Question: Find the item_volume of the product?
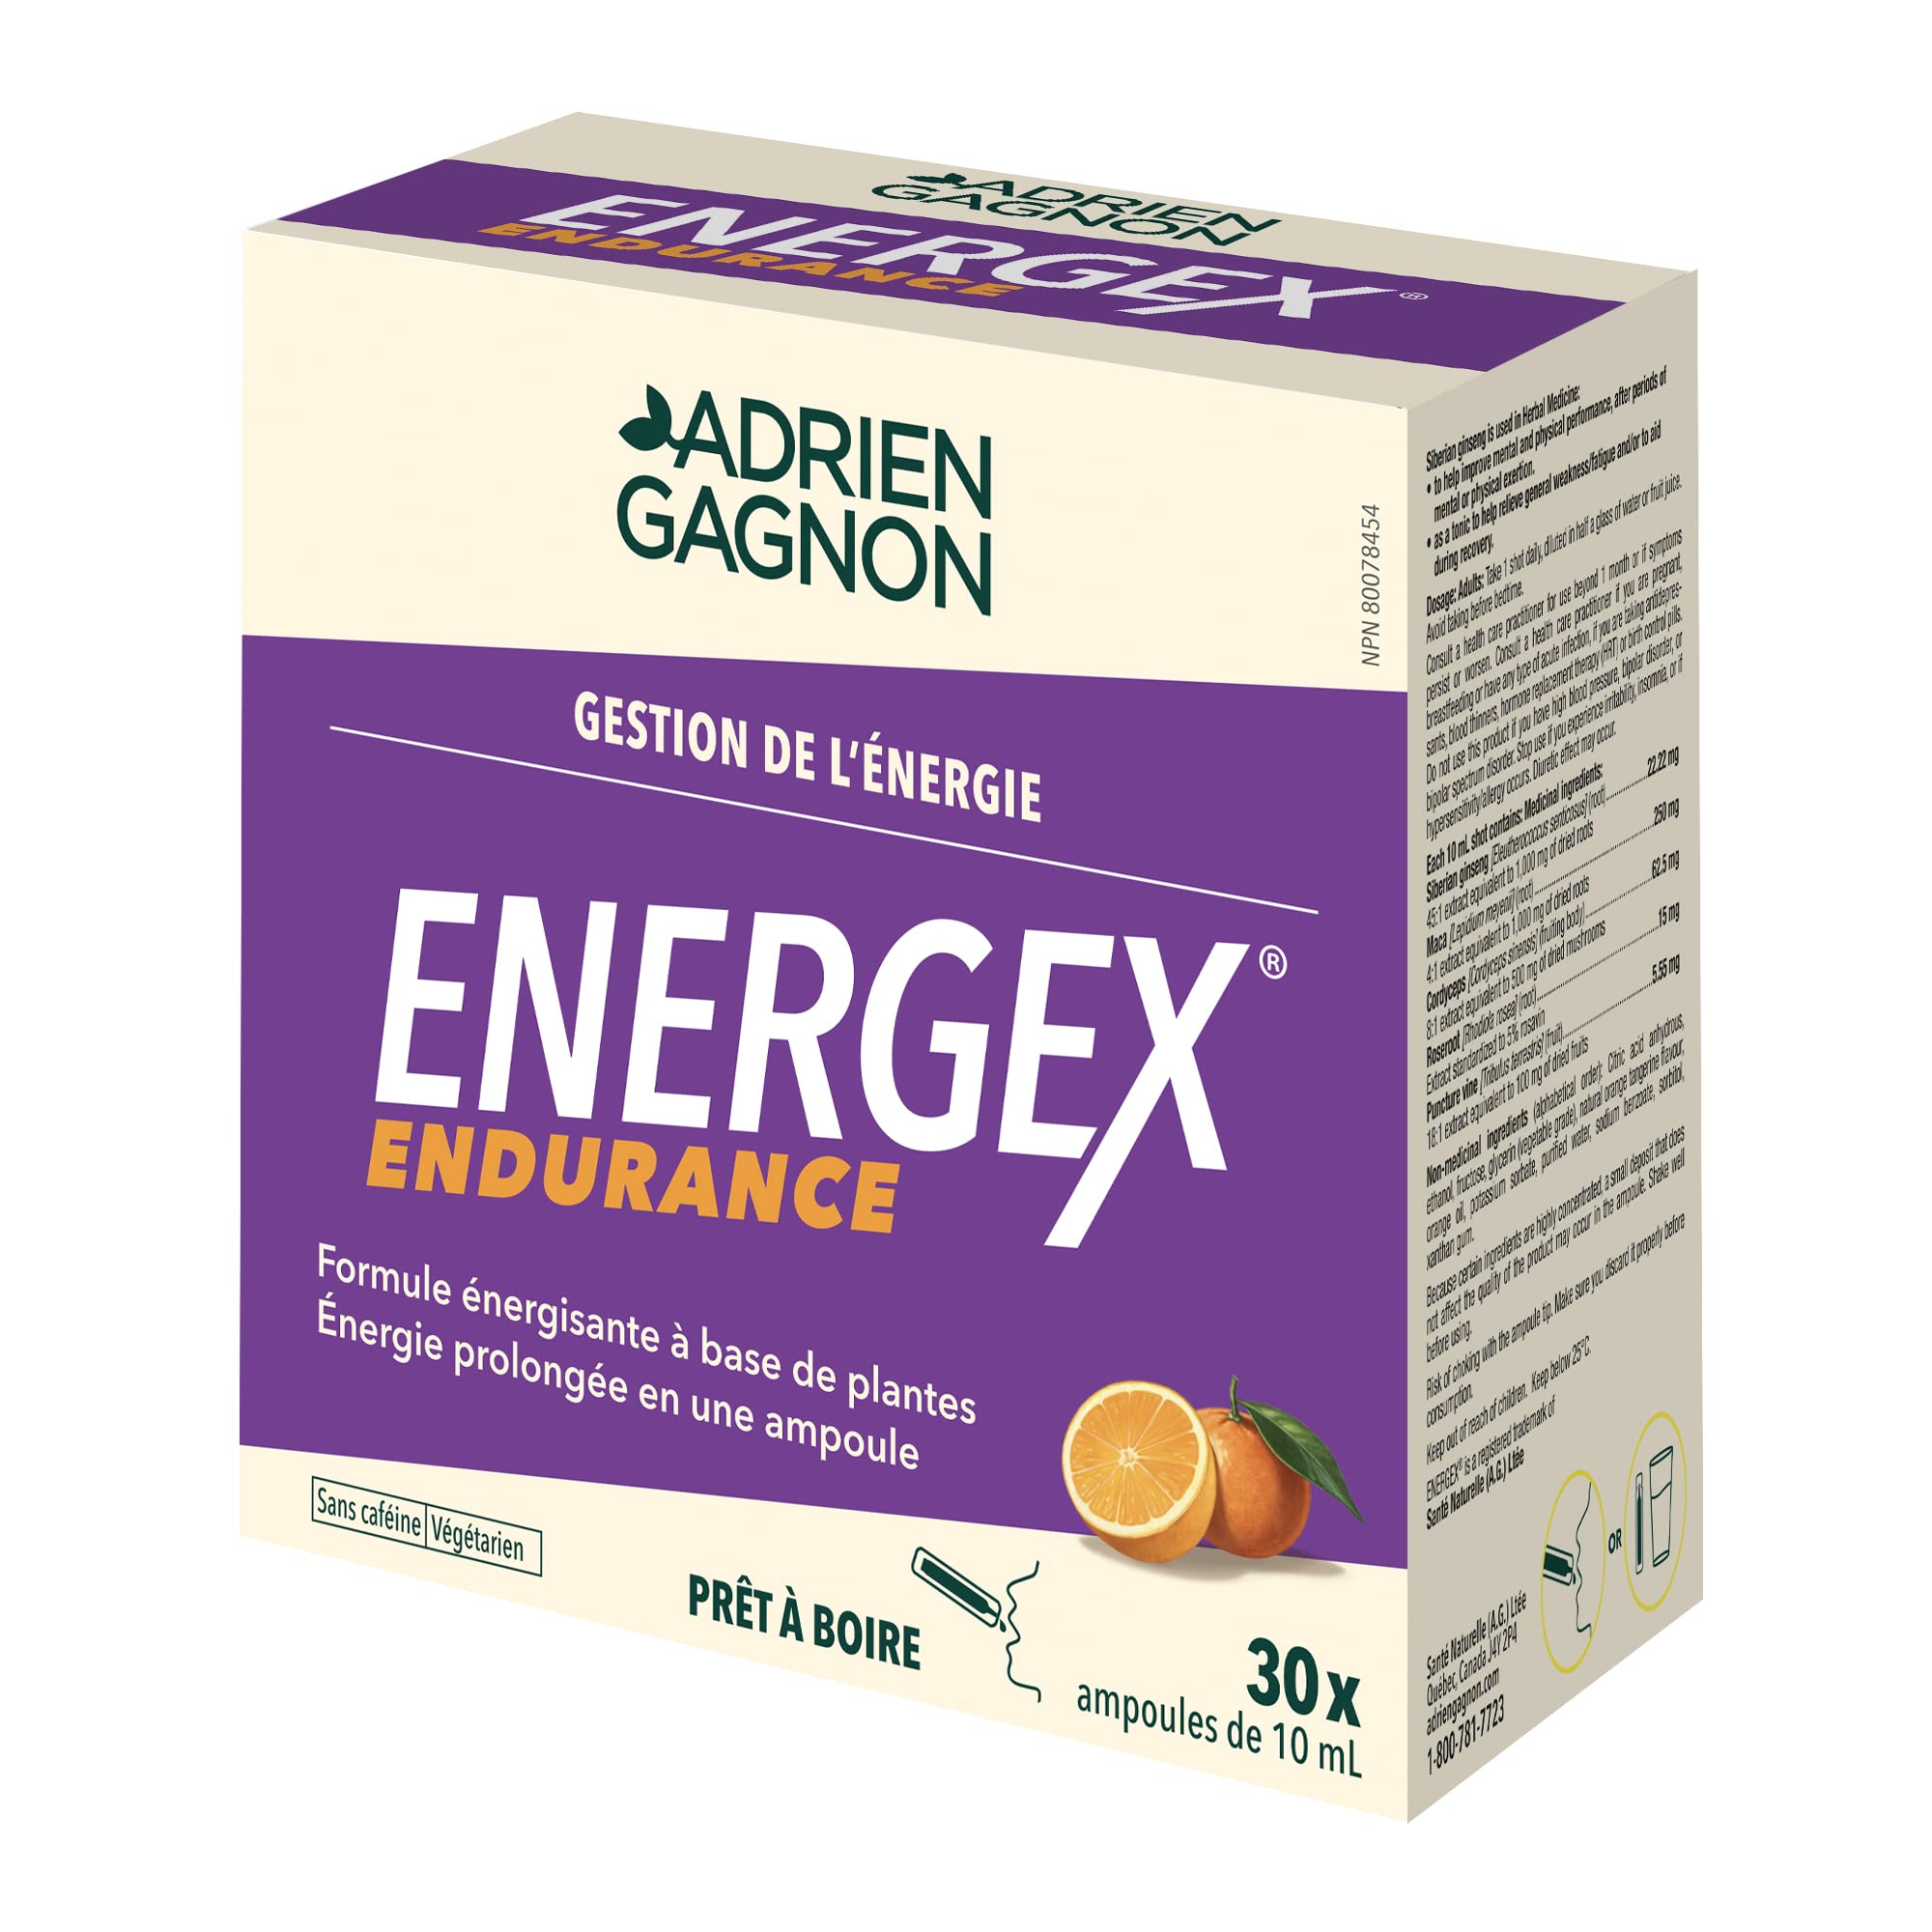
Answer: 10.0 millilitre